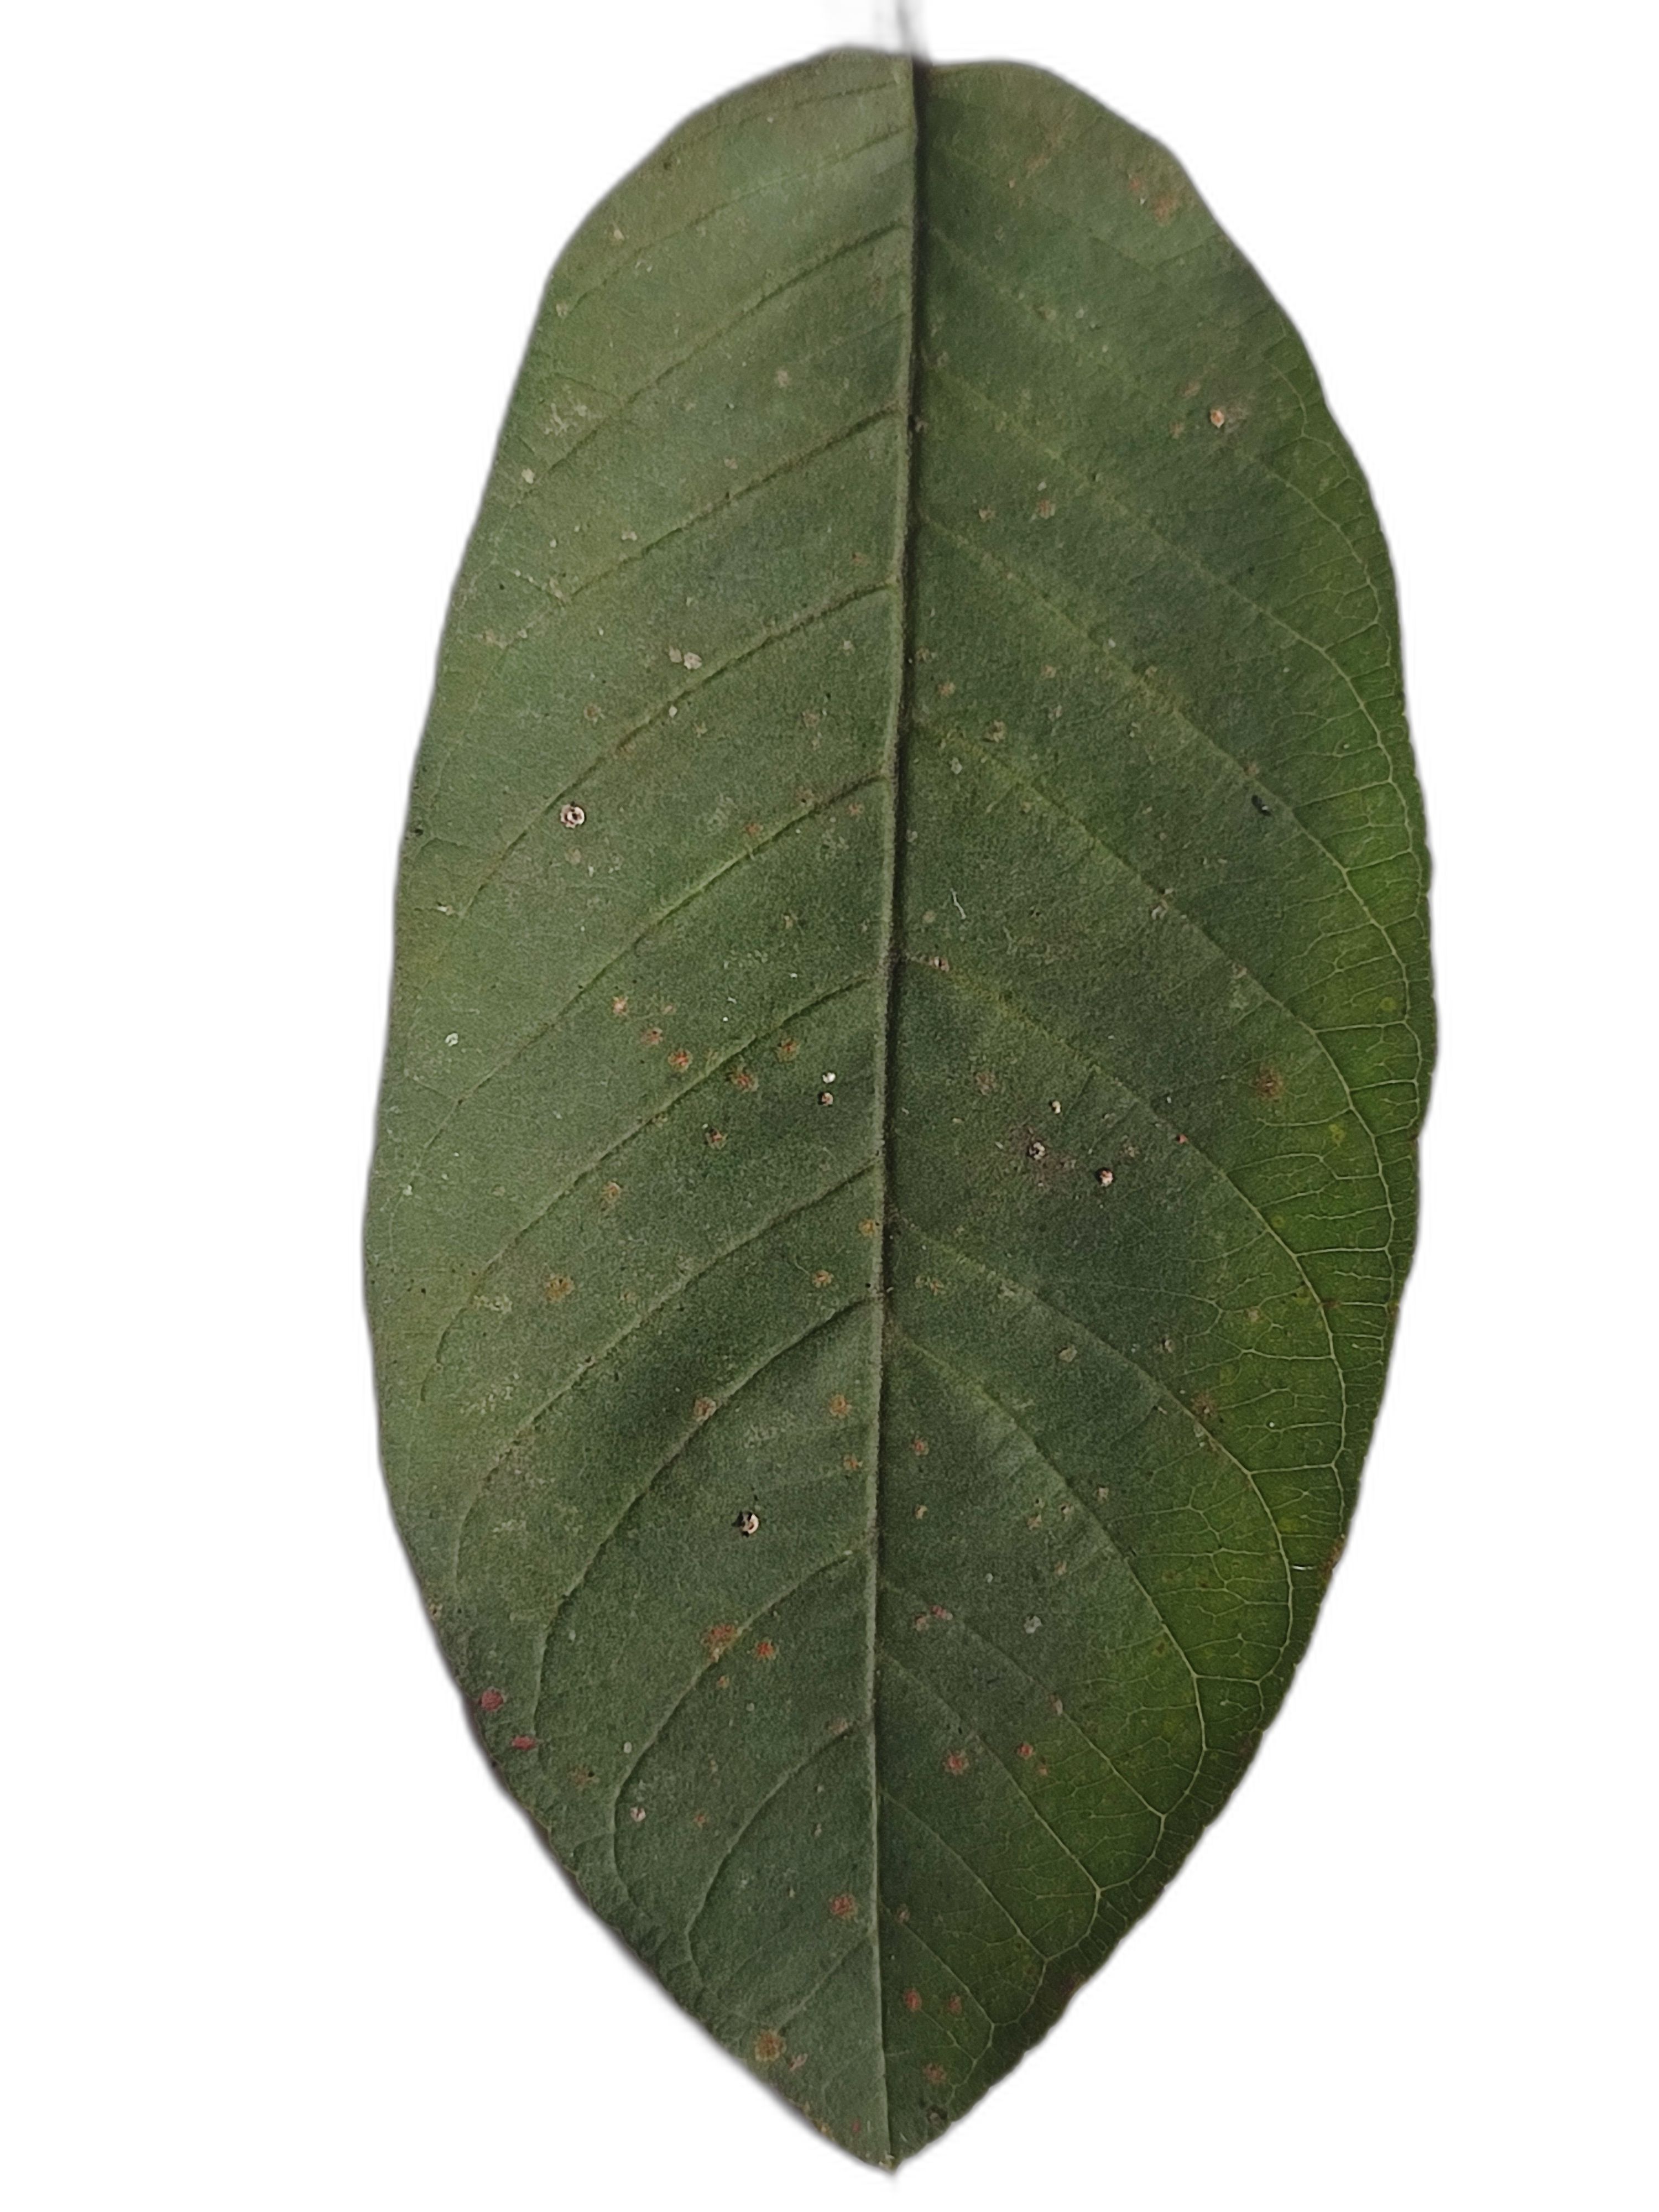
Plant part: leaf
Disease: Healthy